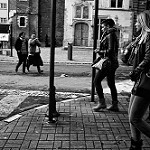
Label: street